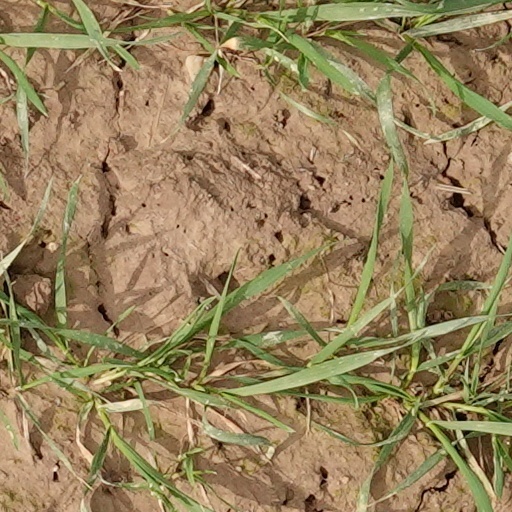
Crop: wheat